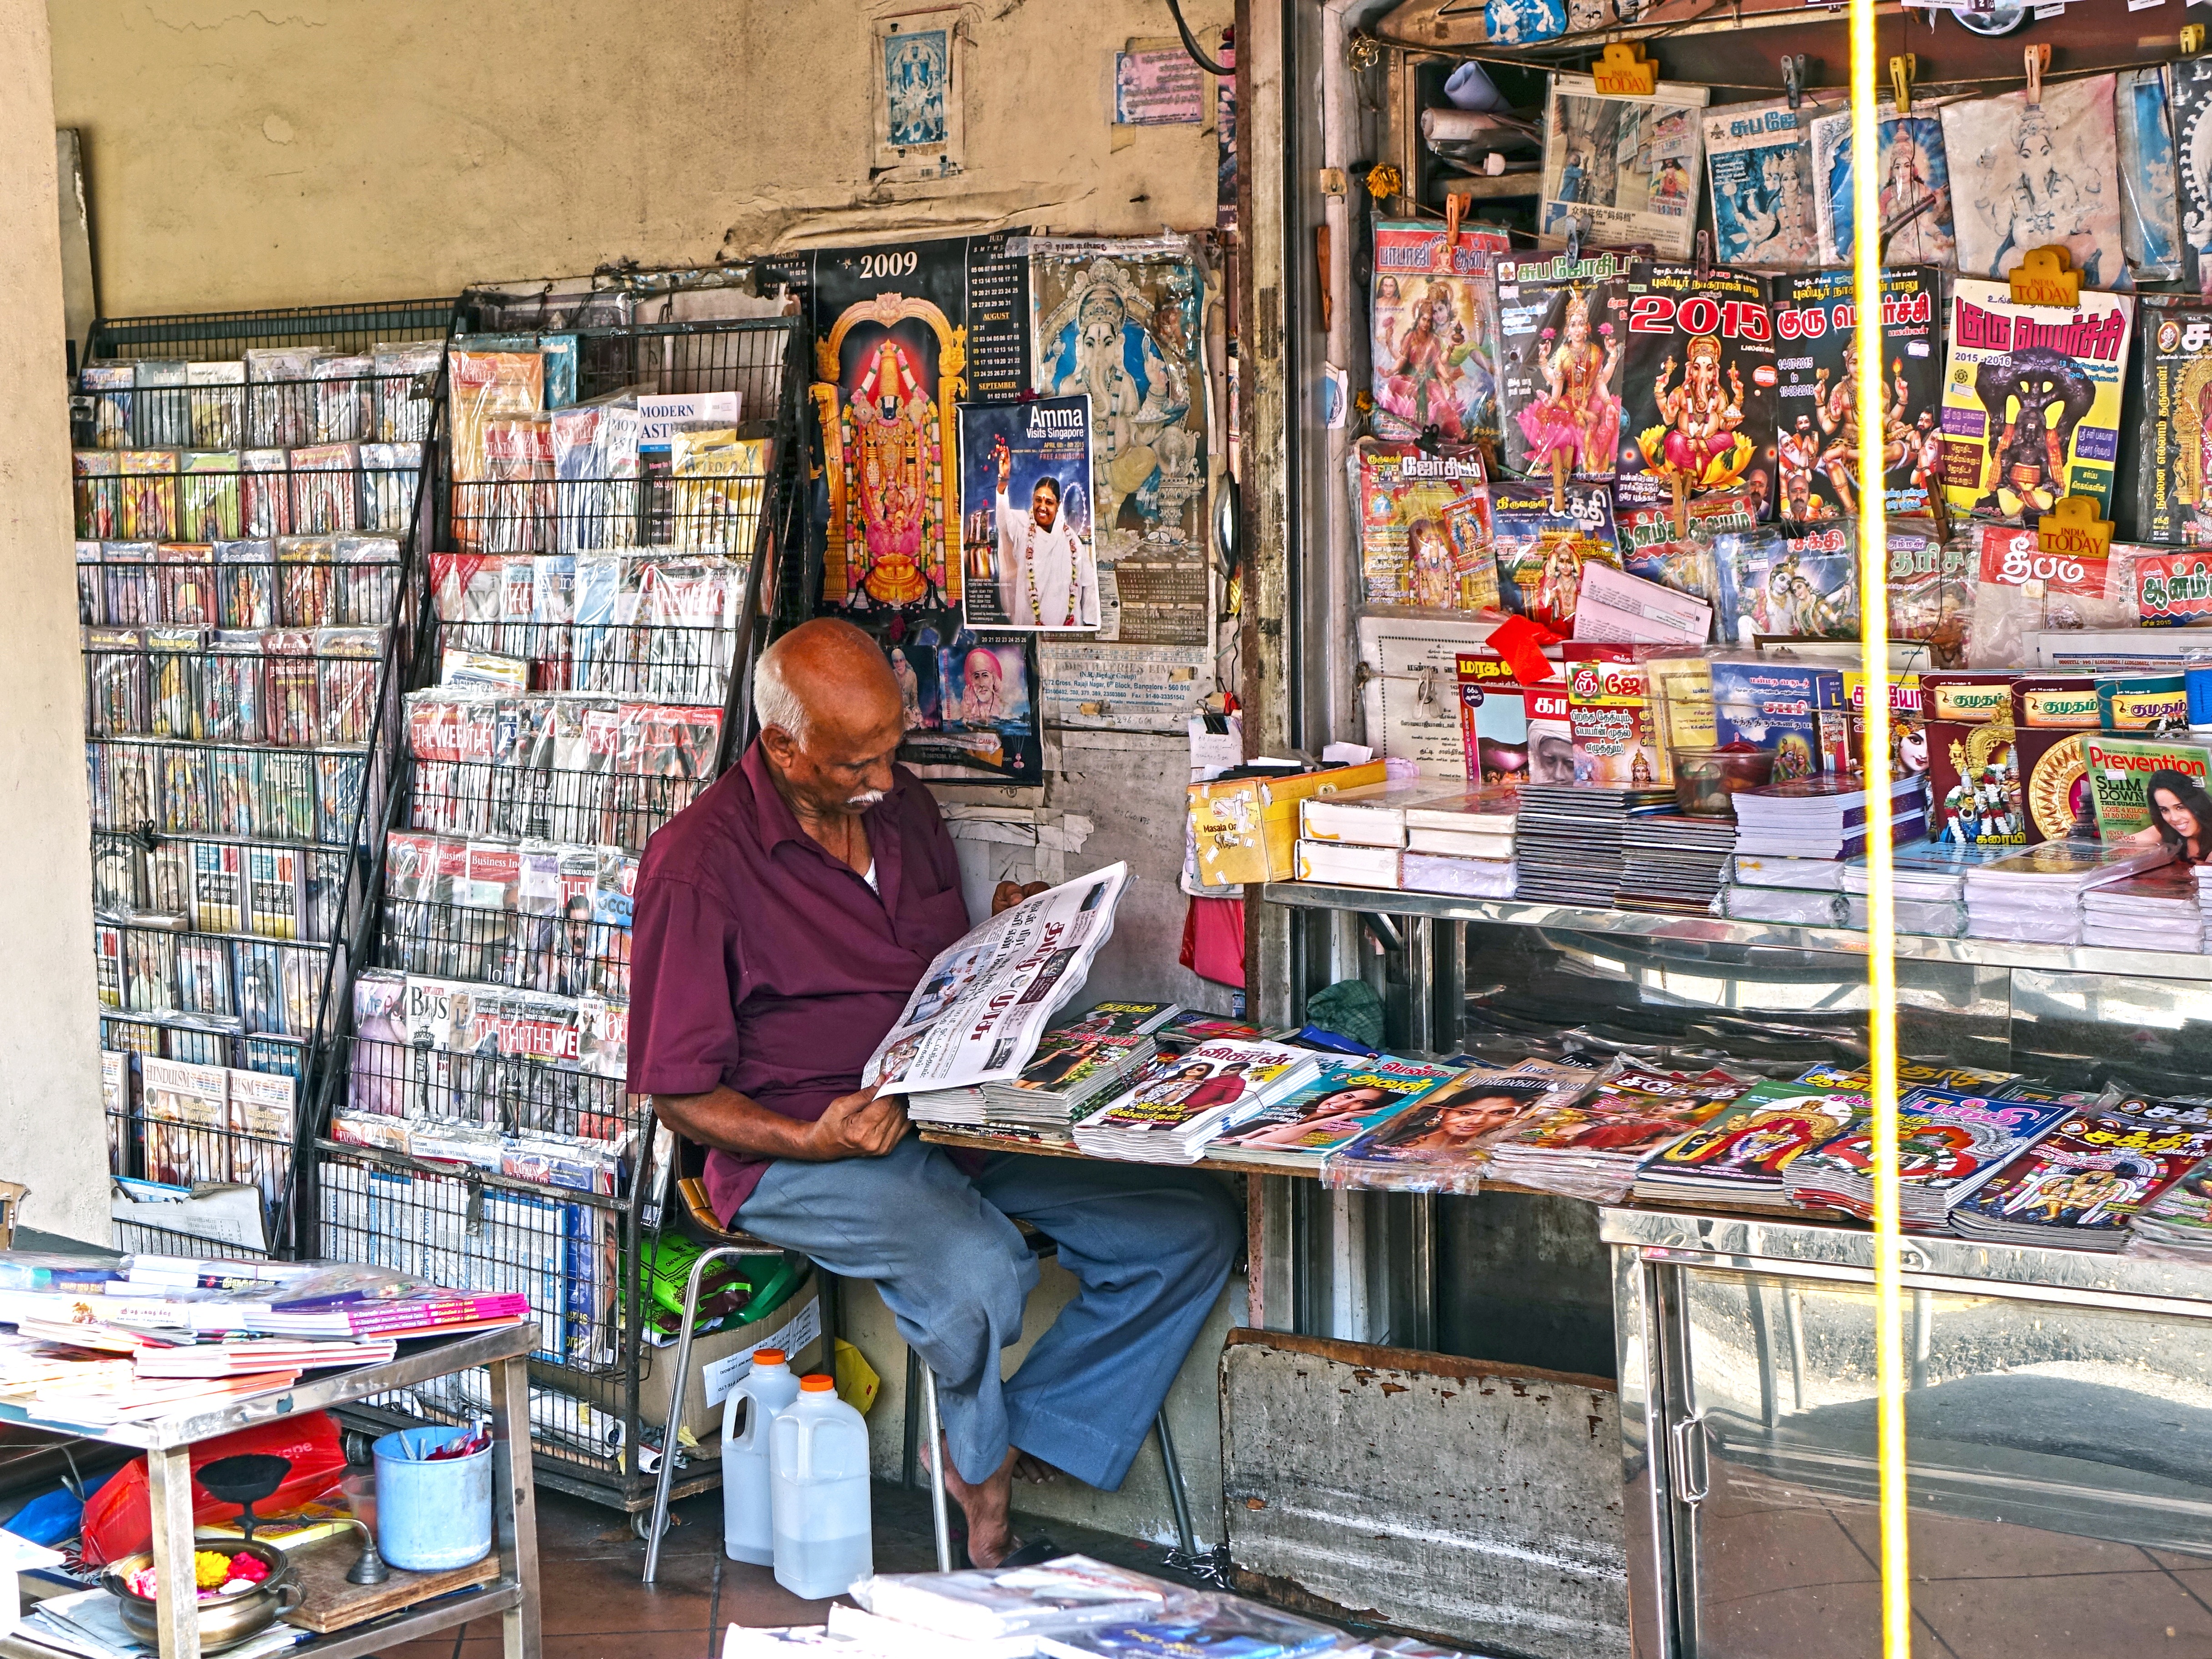
man, city, reading, shop, vendor, magazine, color, bazaar, market, marketplace, old man, public space, stall, advertisement, supermarket, india, grocery store, singapore, indian, traditional, retail, newspapers, human settlement, convenience store, bookselling, newsagent's shop